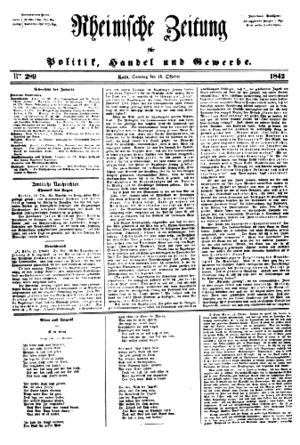
Karl Marx / Doktor i filosofi, flytning til Trier (1841)
Rheinische Zeitung
Karl Heinrich Marx var en tysk sociolog, politisk økonom og filosof.